Portable stove

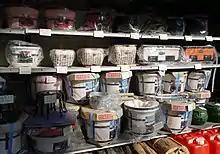
Various Japanese traditional shichirin

The shichirin, a lightweight charcoal stove, has been used in Japan in much the same form since at least the Edo period (1603-1868). Old shichirin are mainly ceramic and many can be found in old houses. Most modern Shichirin are made by heating diatomaceous earth, but the raw materials are not uniform. There are also shichirin such as those made with a double inside and outside ceramic structure. The shape is mainly cylindrical, square, or rectangular, and the size also varies. Many varieties of shichirin are made for different uses. In North America, they are also known as "hibachi" or "hibachi-style".